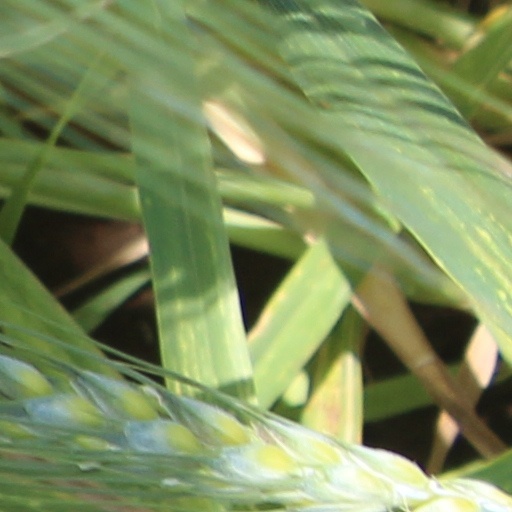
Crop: wheat